John Marriott (actor)

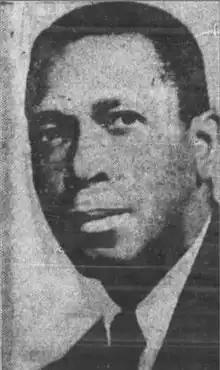
A 1953 promotional photo of Marriott

John Marriott (September 30, 1893 – April 5, 1977) was an American actor of the stage, film and screen, whose career spanned five decades. His acting career began on the stage in Cleveland, prior to his moving to New York City, where he was a regular performer on the Broadway stage. In the 1940s he also began to perform in films, when he reprised his role from the hit Broadway play, "The Little Foxes", in the William Wyler movie of the same name, starring Bette Davis. While he appeared infrequently in films (only ten during his career), he was quite active in theater, both on Broadway and in regional productions. His final performance was on-screen, in the Al Pacino film, "Dog Day Afternoon".